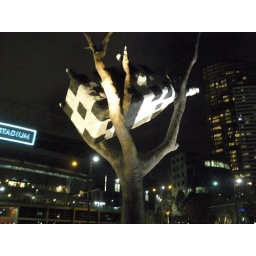
The cow in the tree